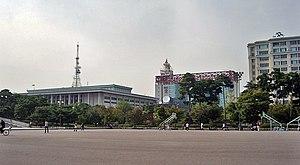
Le Korean Broadcasting System, est un des 4 principaux réseaux sud-coréens de télévision. Ce réseau a été fondé par le gouvernement sud-coréen.